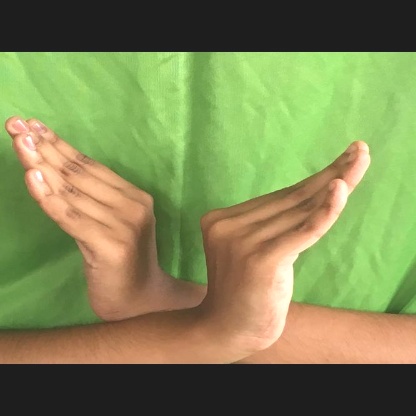
Mudra: Nagabandha